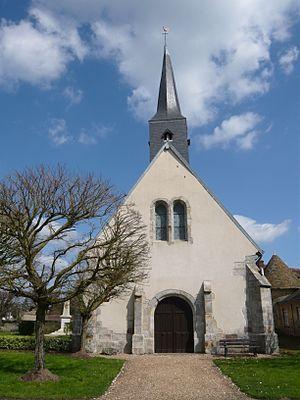
Église de Croisilles, Eure-et-Loir (France).
Croisilles est une commune française située dans le département d'Eure-et-Loir en région Centre-Val de Loire.